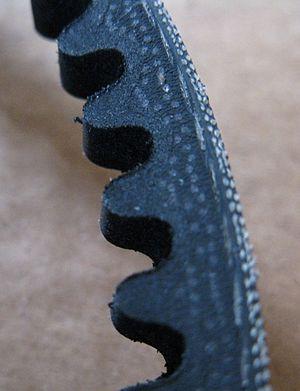
photo d'une courroie crantée type AVX
La courroie trapézoïdale est une courroie de section trapézoïdale.